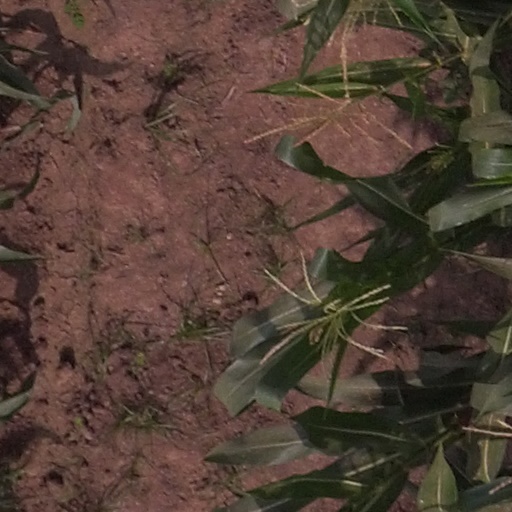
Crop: maize; corn